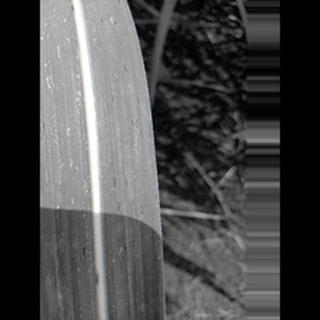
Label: sugarcane_rust